Schneider-Creusot

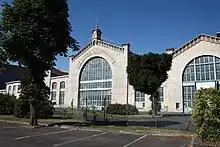
Former manufacturing facility of in Champagne-sur-Seine

In 1836, Adolphe Schneider and his brother Eugène Schneider bought iron-ore mines and forges at Le Creusot (Saône-et-Loire). They developed a business dealing in steel, railways, armaments, and shipbuilding.